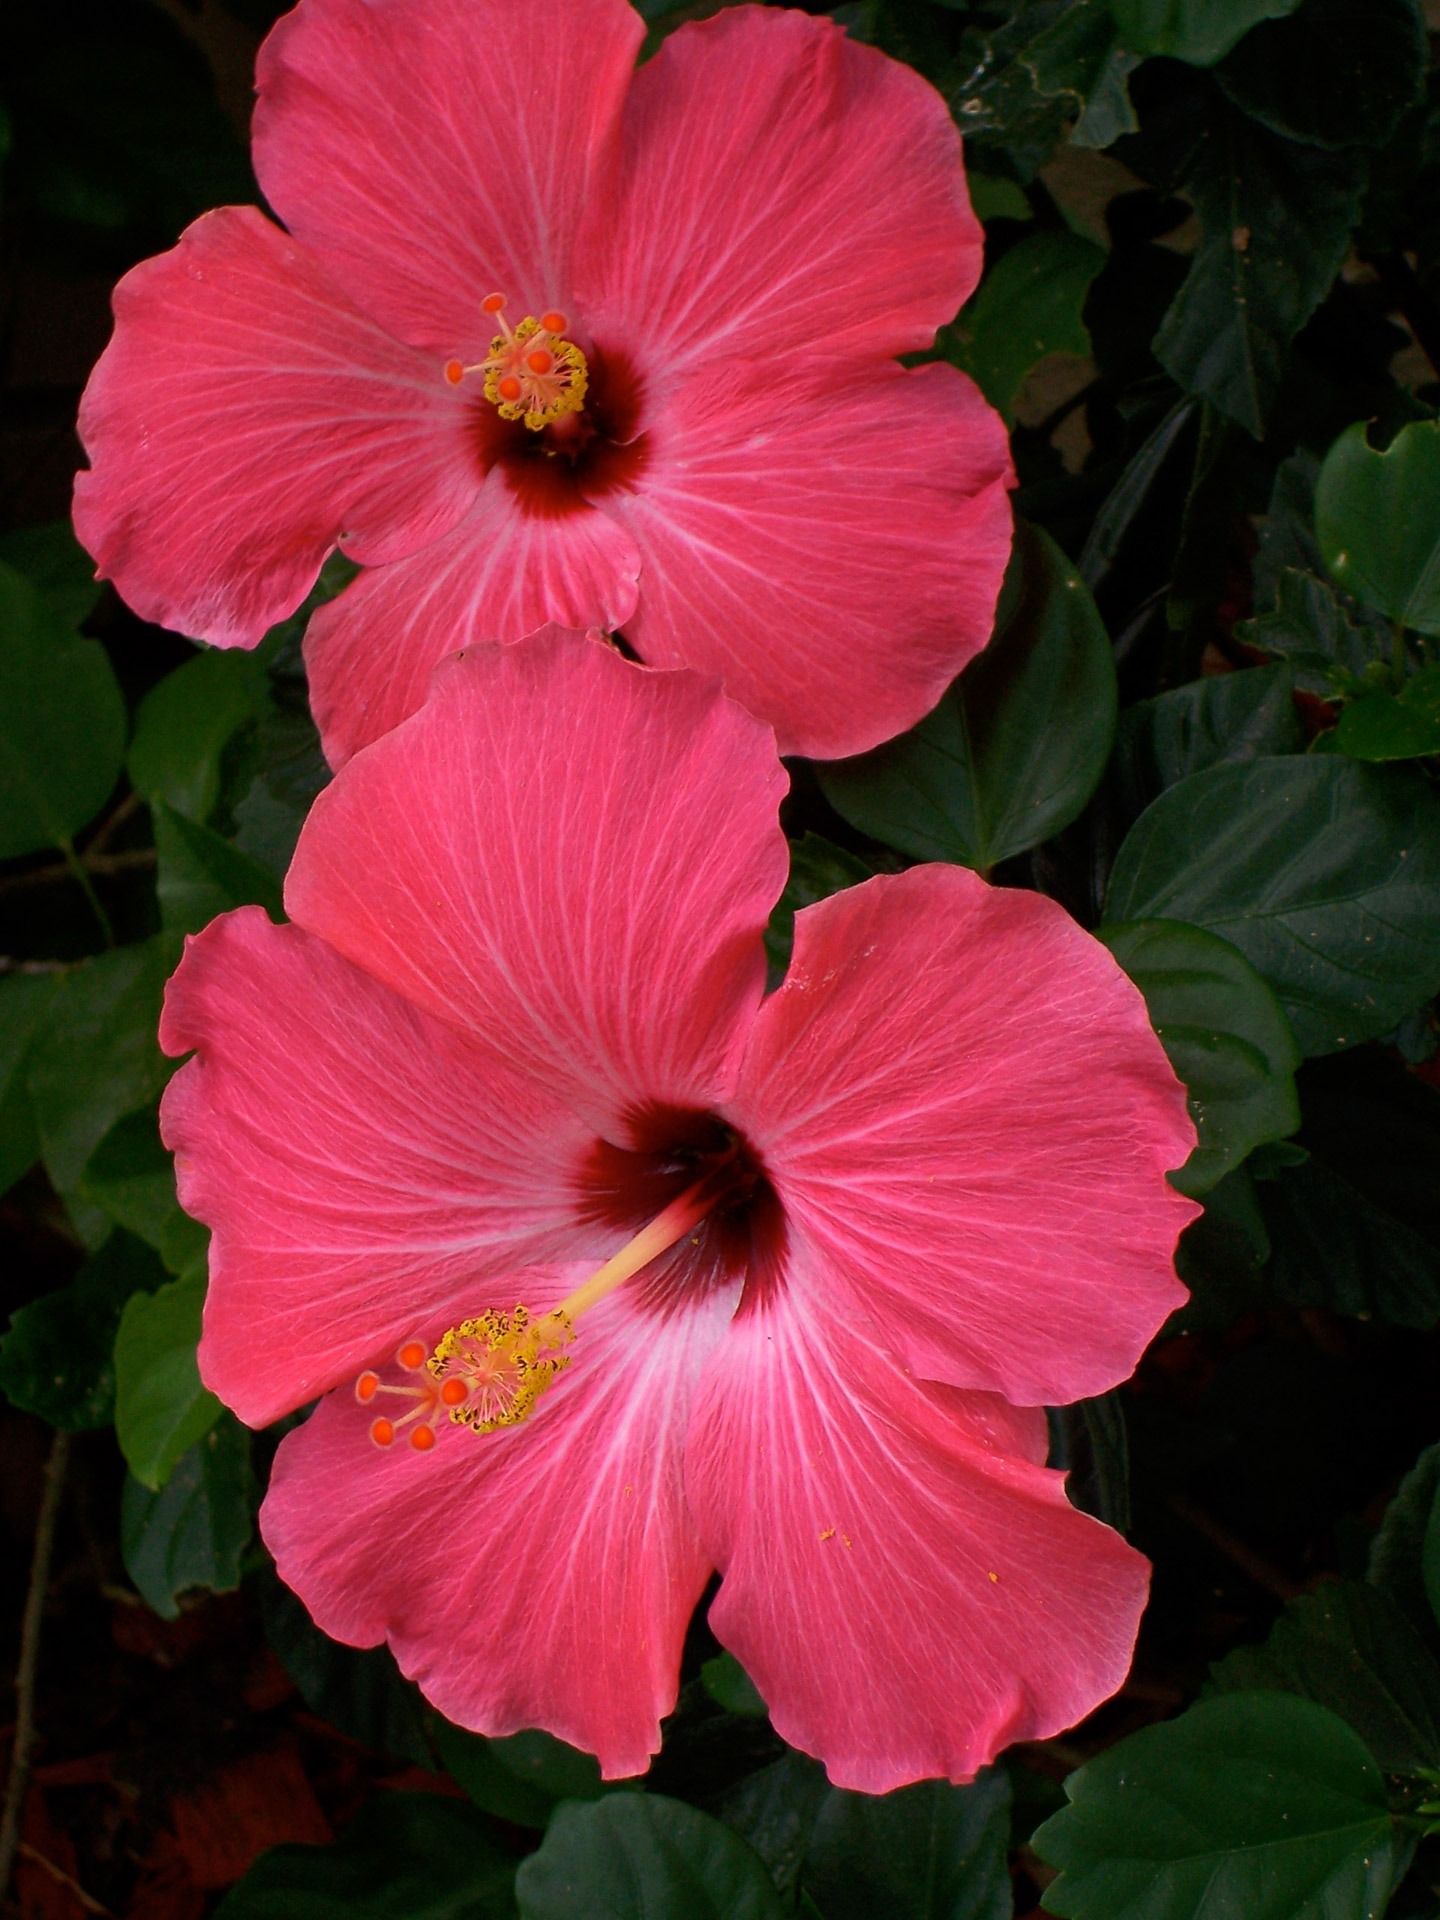
plant, flower, petal, floral, green, tropical, two, garden, pink, flora, flowers, leaves, pair, magenta, hibiscus, malvales, hollyhocks, flowering plant, chinese hibiscus, annual plant, land plant, mallow family